Colorado

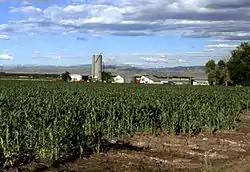
Corn growing in Larimer County

The climate of Colorado is more complex than states outside of the Mountain States region. Unlike most other states, southern Colorado is not always warmer than northern Colorado. Most of Colorado is made up of mountains, foothills, high plains, and desert lands. Mountains and surrounding valleys greatly affect the local climate. Northeast, east, and southeast Colorado are mostly the high plains, while Northern Colorado is a mix of high plains, foothills, and mountains. Northwest and west Colorado are predominantly mountainous, with some desert lands mixed in. Southwest and southern Colorado are a complex mixture of desert and mountain areas.